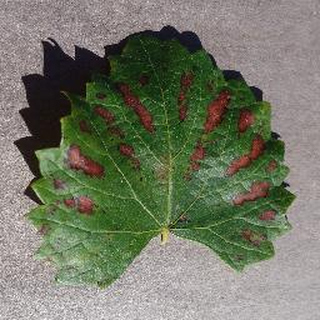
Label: grape_esca_black_measles